Kenneth Thompson (bishop)

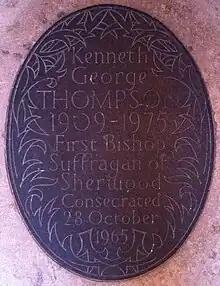
Memorial in Southwell Minster

Kenneth George Thompson (died 1975) was a bishop in the Church of England.